Getbol, Korean Tidal Flats

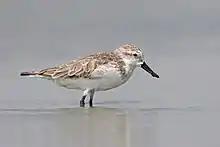
A bird in low water

All four sites are strictly managed as Wetland Protected Area (WPA) under the Wetlands Conservation Act. Still, there are some risks that are posed to the environment by activities such as dredging of port and sea lanes, construction of land-to-island and island-to-island bridges, development of offshore wind-power generation, mining of marine aggregates, introduction of harmful or marine ecosystem disturbing species, and fishing activities of locals. The most detrimental activity is land reclamation, but such actions are strictly banned in the World Heritage Sites. Possible environmental pressures include marine and coastal pollution, climate change, coastal erosion, and oil spills.